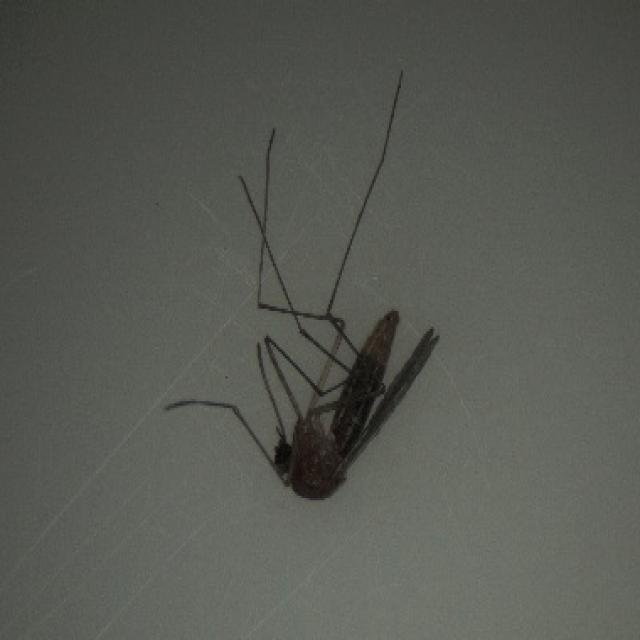
Species: culex_pipiens